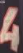
Number: 4